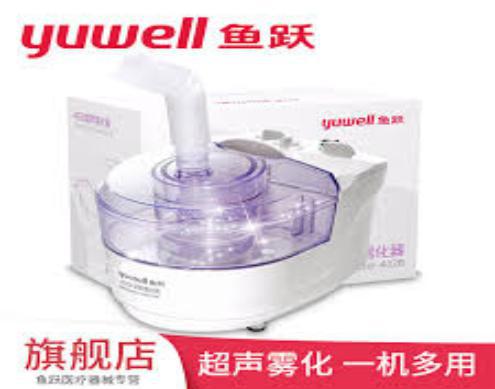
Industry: Medical